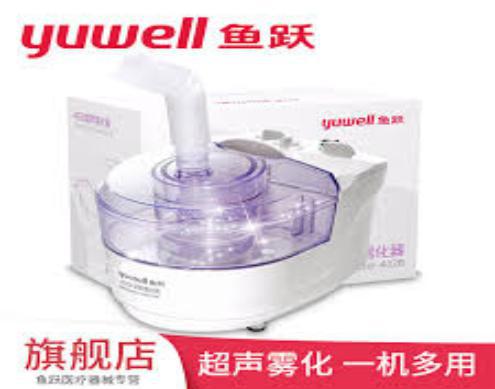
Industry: Medical